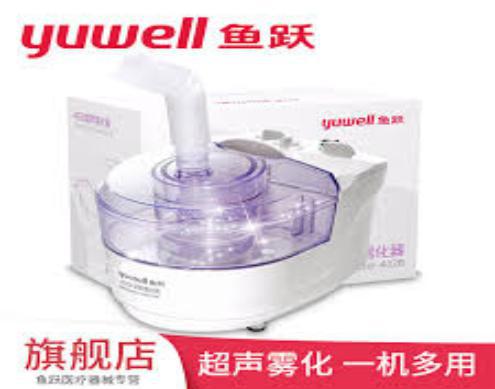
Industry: Medical